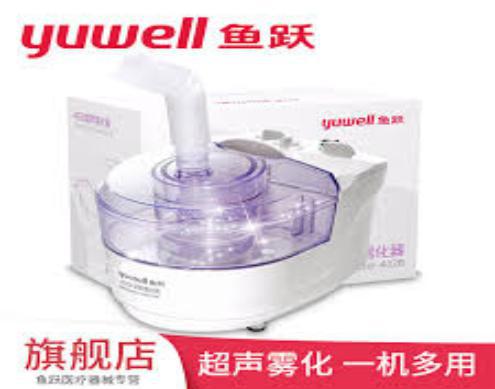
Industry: Medical